Night-vision device

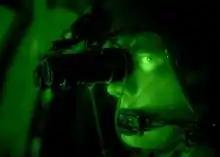
A US Navy aviator uses a pair of helmet-mounted AN/AVS-6 vision goggles. The effect on the natural night vision of the eye is evident

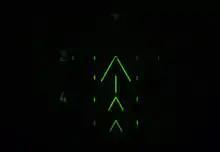
A 1PN51-2 night-vision reticle with markings for range estimation

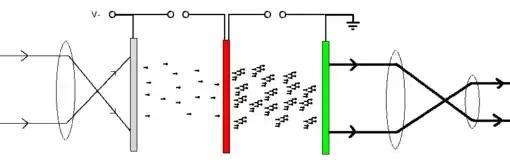
Generation II, III and IV devices use a microchannel plate for amplification. Photons from a dimly lit source enter the objective lens (on the left) and strike the photocathode (gray plate). The photocathode (which is negatively biased) releases electrons, which are accelerated to the higher-voltage microchannel plate (red). Each electron causes multiple electrons to be released from the microchannel plate. The electrons are drawn to the higher-voltage phosphor screen (green). Electrons that strike the phosphor screen cause the phosphor to produce photons of light viewable through the eyepiece lenses.

A night-vision device (NVD), also known as a night optical/observation device (NOD) or night-vision goggle (NVG), is an optoelectronic device that allows visualization of images in low levels of light, improving the user's night vision.